The Magic Pan

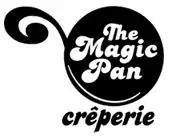
The Magic Pan logo, ca 1970s

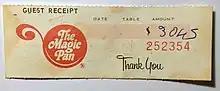
Guest Receipt from 1975

The Magic Pan is a small American chain of fast-food and take-away creperies using the recipes of a now-closed chain of full-service restaurants that specialized in crêpes, popular in the early 1970s through early 1990s, which peaked at 110 Magic Pan locations throughout the United States and Canada.